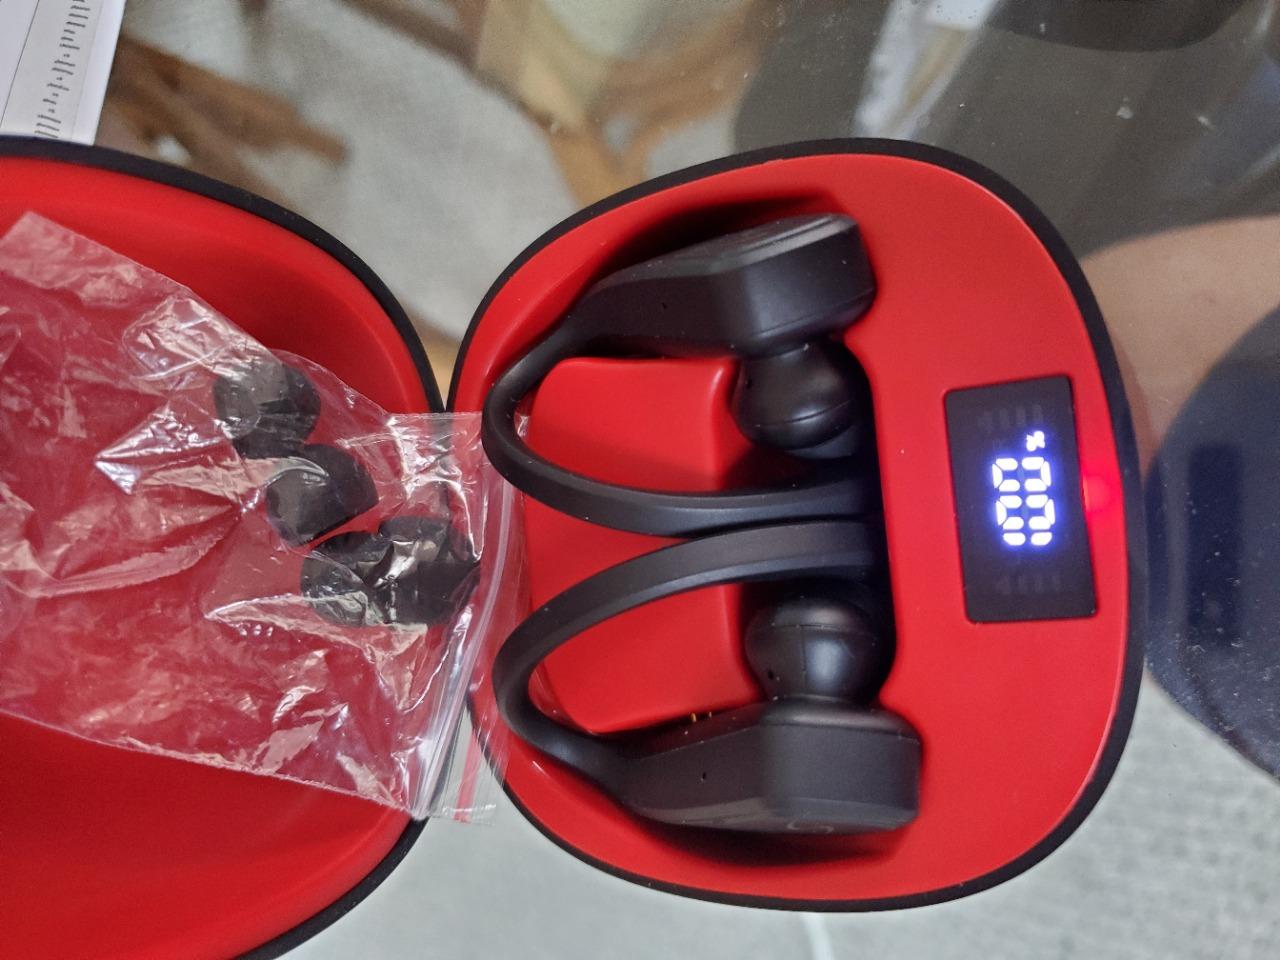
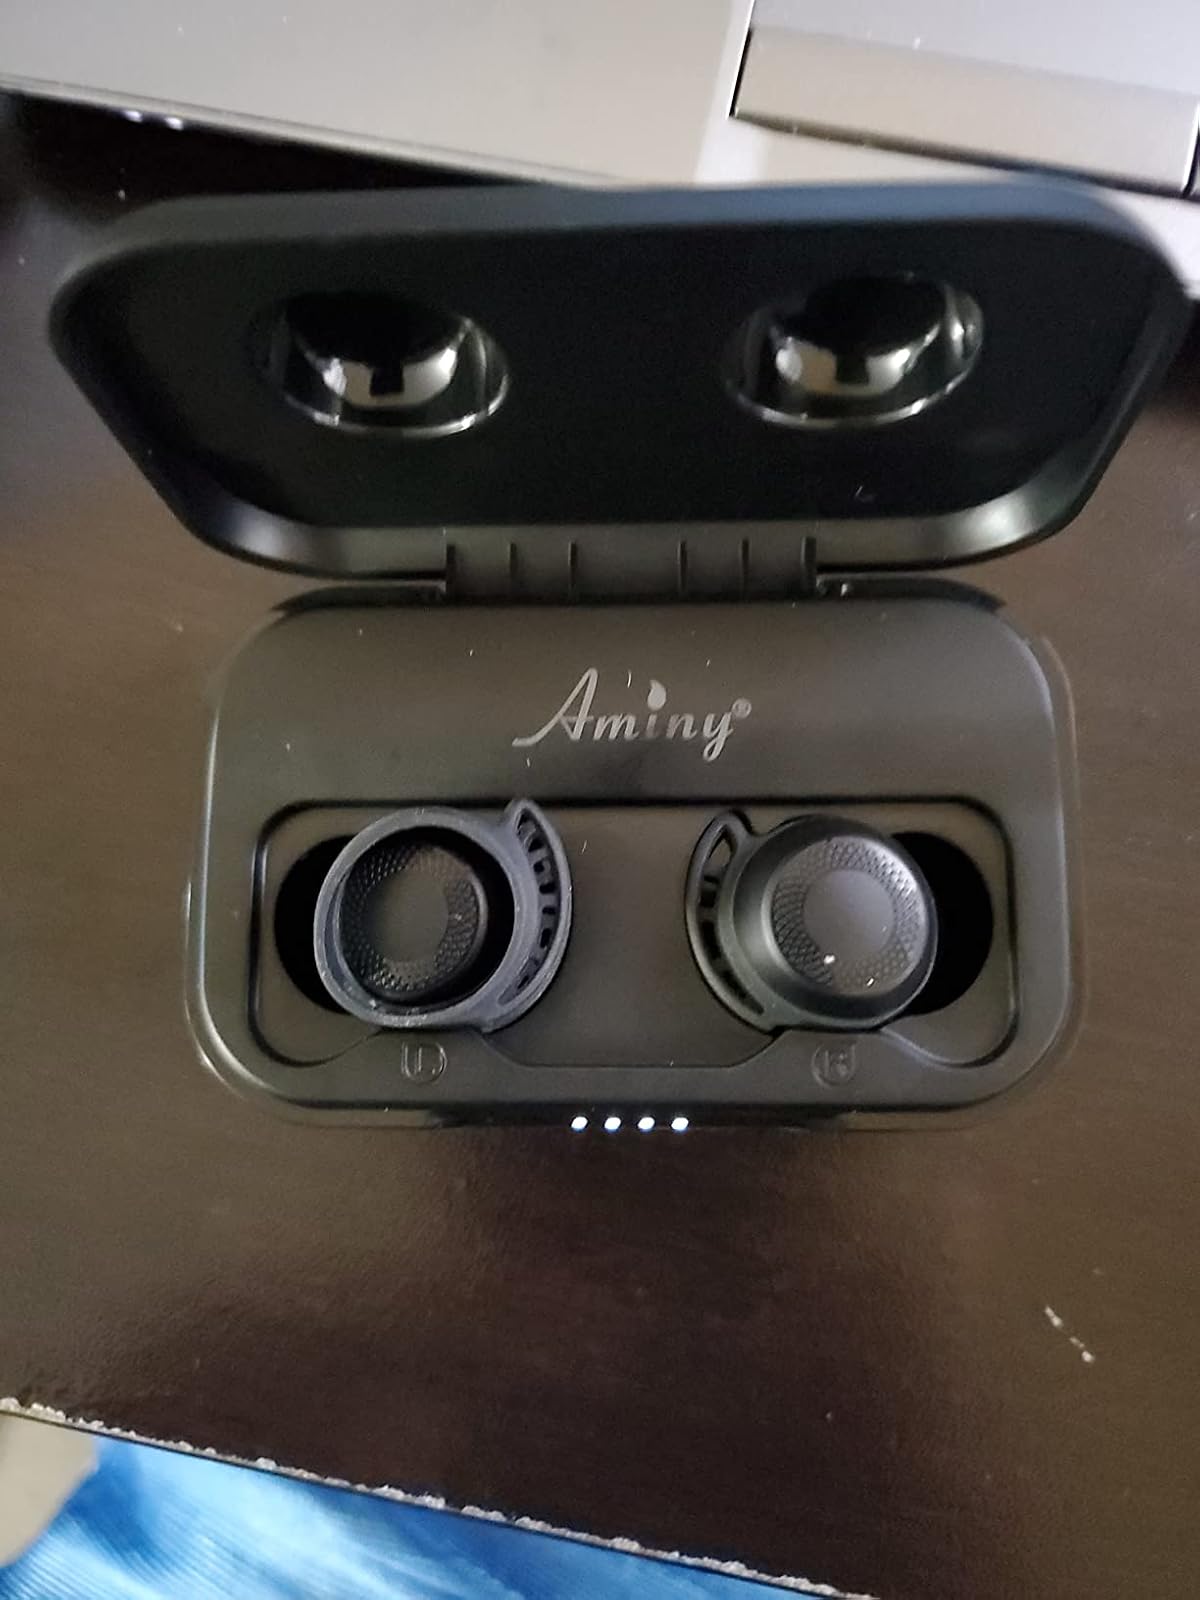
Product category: earbuds
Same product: no